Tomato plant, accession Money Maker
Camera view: horizontal (90 deg, fisheye); turntable rotation: 90 degrees
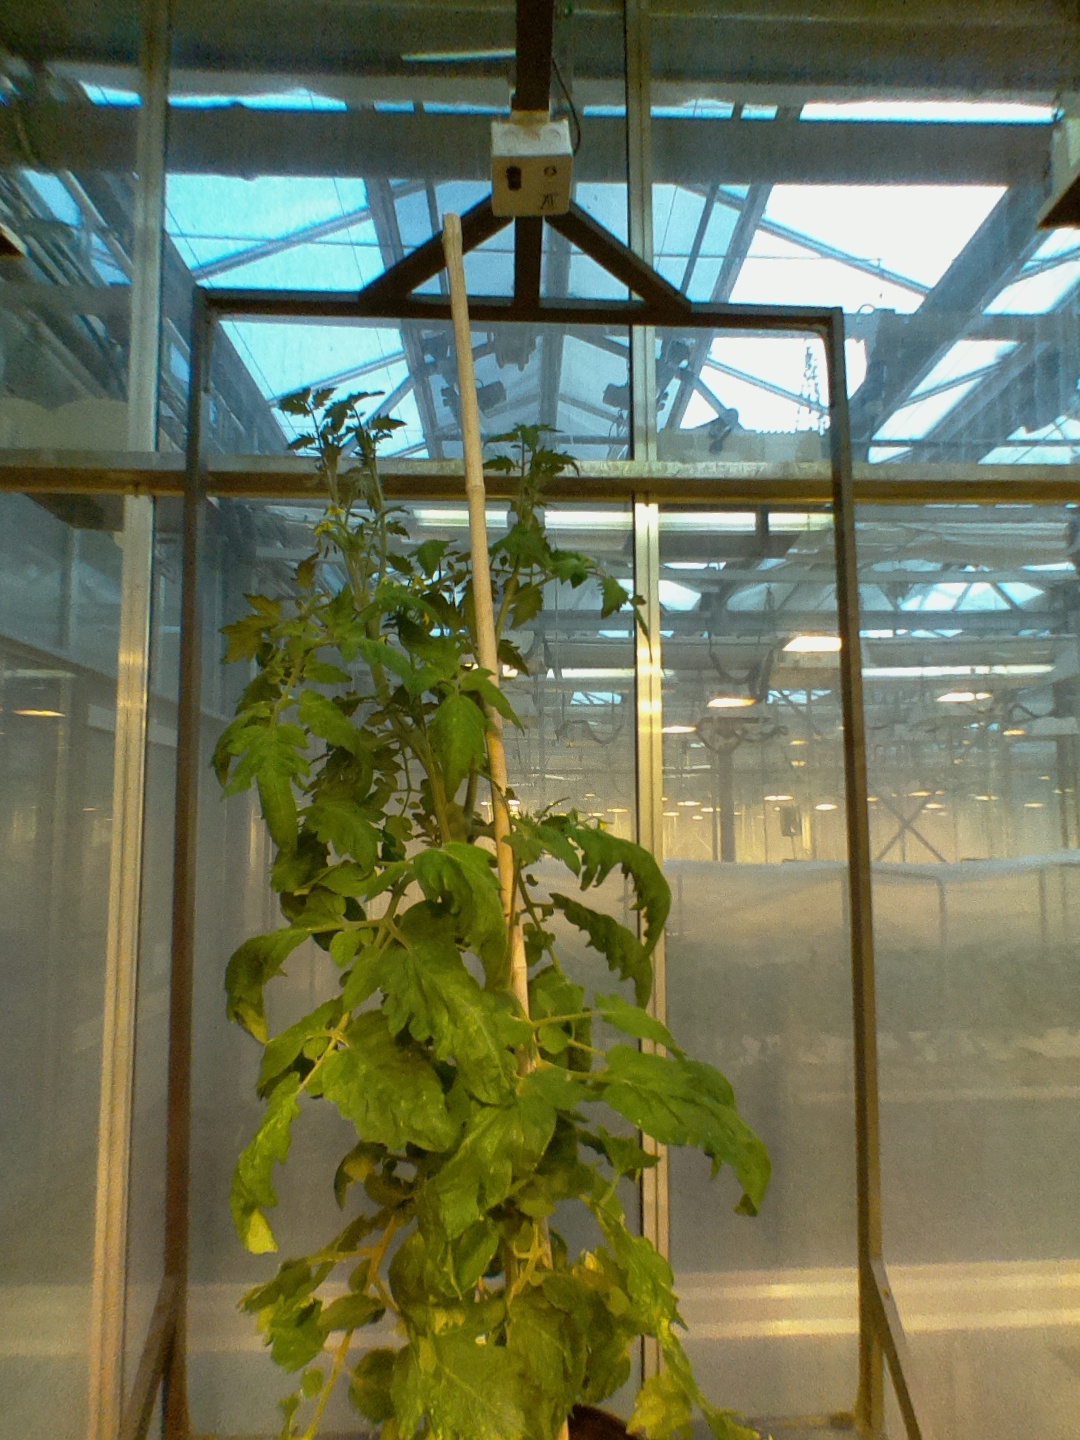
BBCH growth stage 70: Fruits at the main stem or branches visibles